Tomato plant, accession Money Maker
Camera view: bottom (45 deg); turntable rotation: 330 degrees
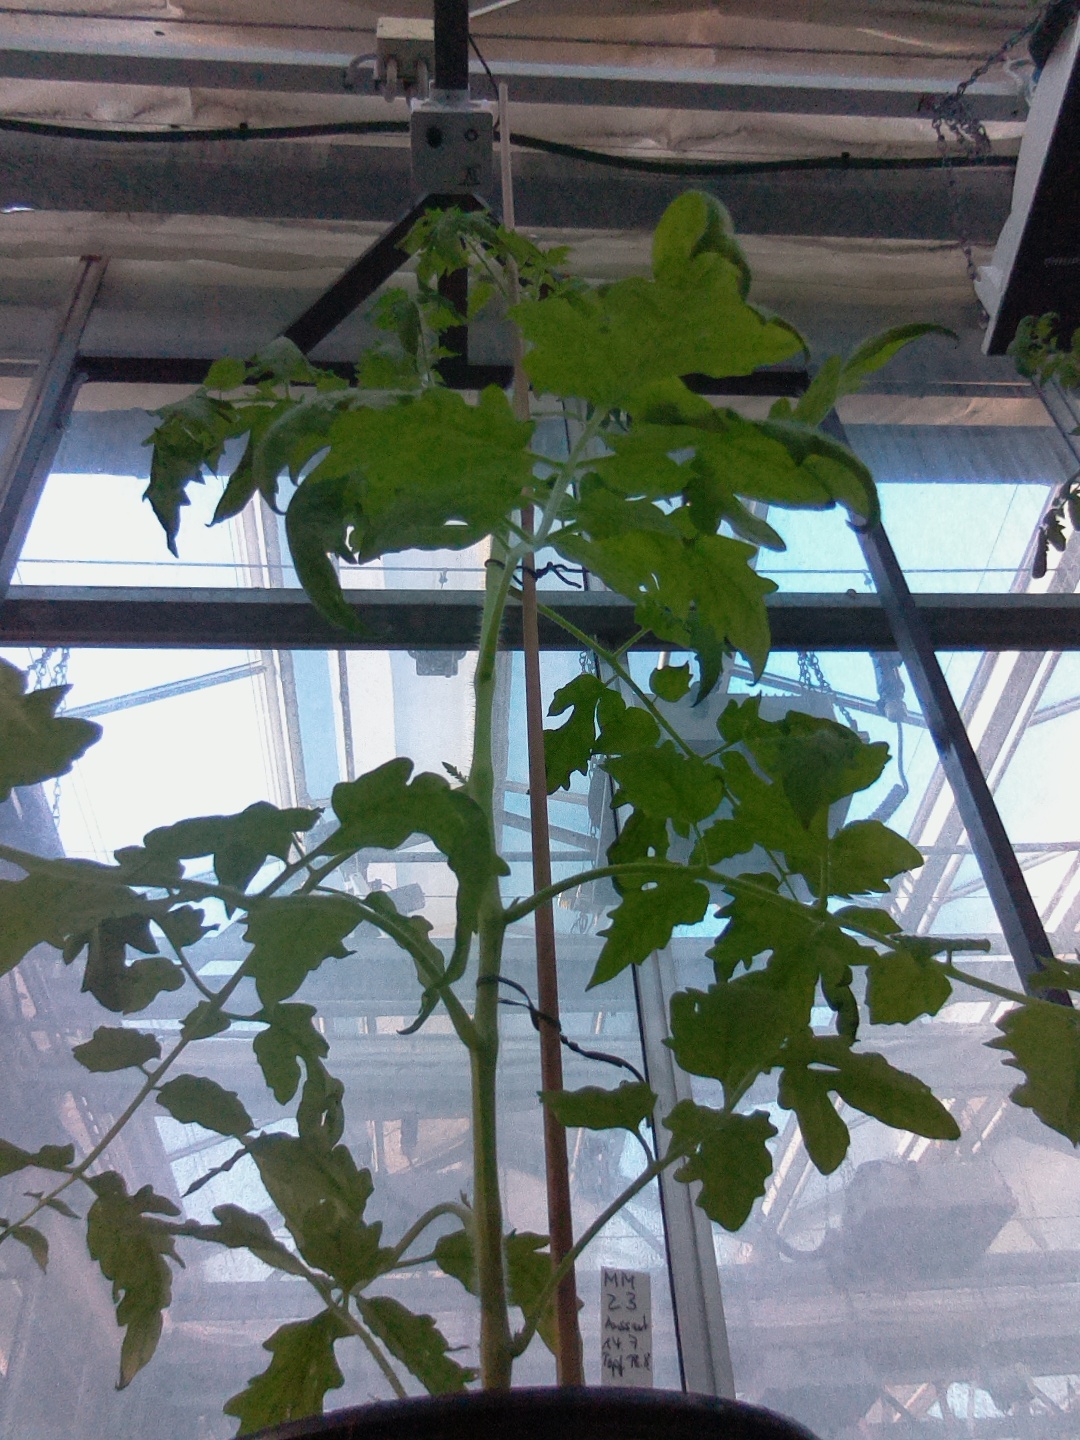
BBCH growth stage 22: 20%-30% Side shoots formed